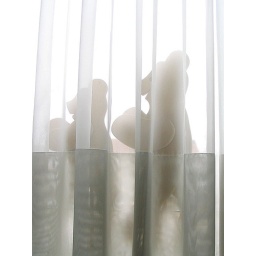
wooden bears made by my grandfather behind curtains